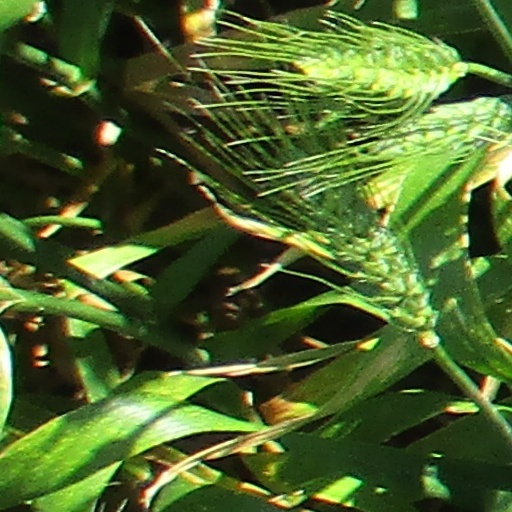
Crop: wheat